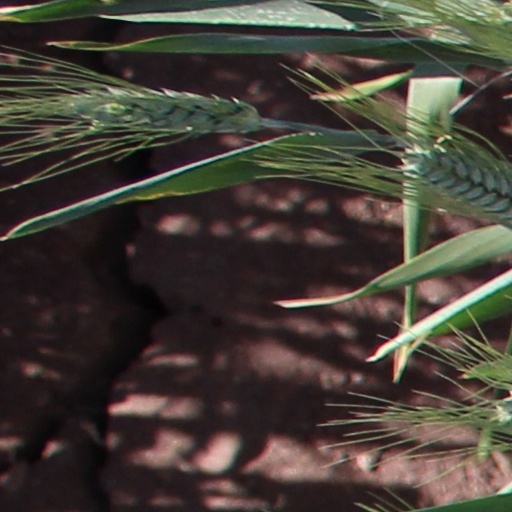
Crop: wheat